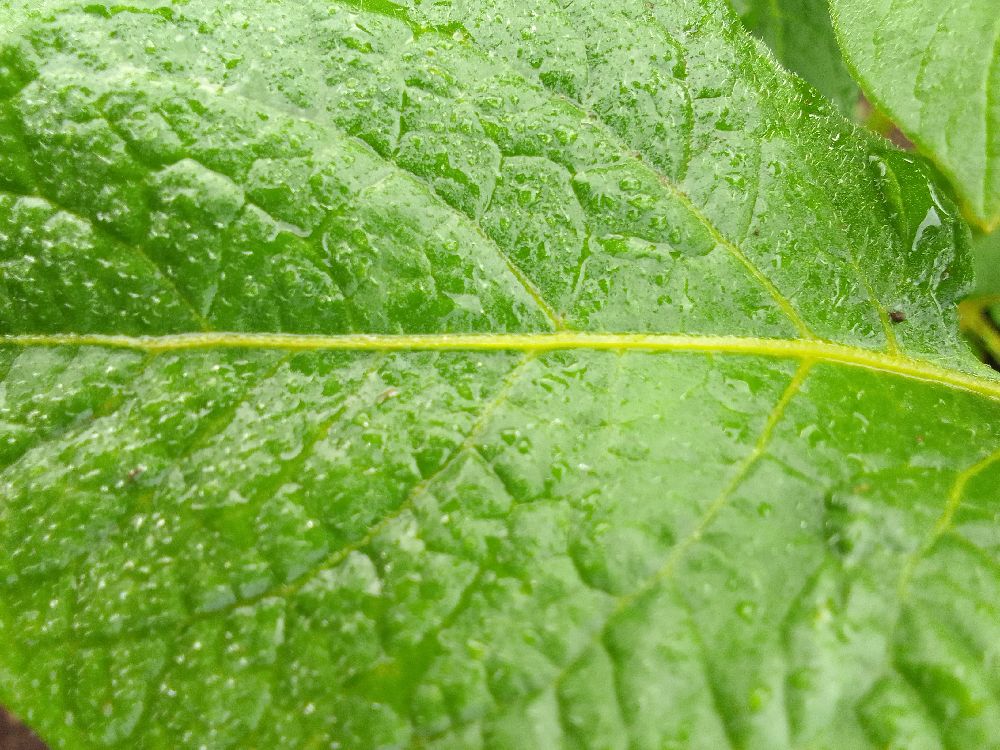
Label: Healthy